The Childhood of a Leader (film)

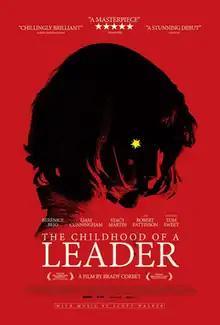
Theatrical release poster

The Childhood of a Leader is a 2015 period coming-of-age psychological drama film co-written, co-produced and directed by Brady Corbet in his directorial debut. It is loosely based on Jean-Paul Sartre's short story of the same name, published in 1939 in a collection entitled "The Wall". Corbet co-wrote the screenplay with his partner Mona Fastvold.